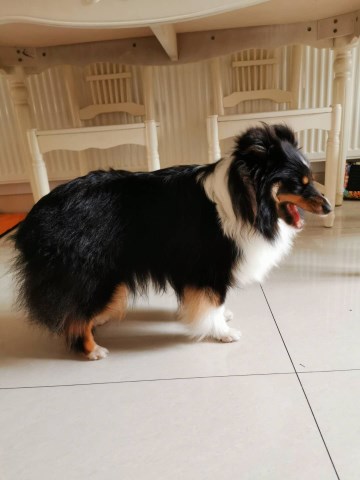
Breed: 274-n000110-Shetland_sheepdog